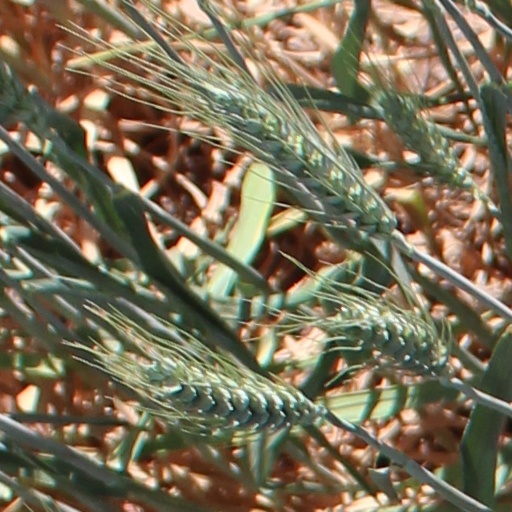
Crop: wheat